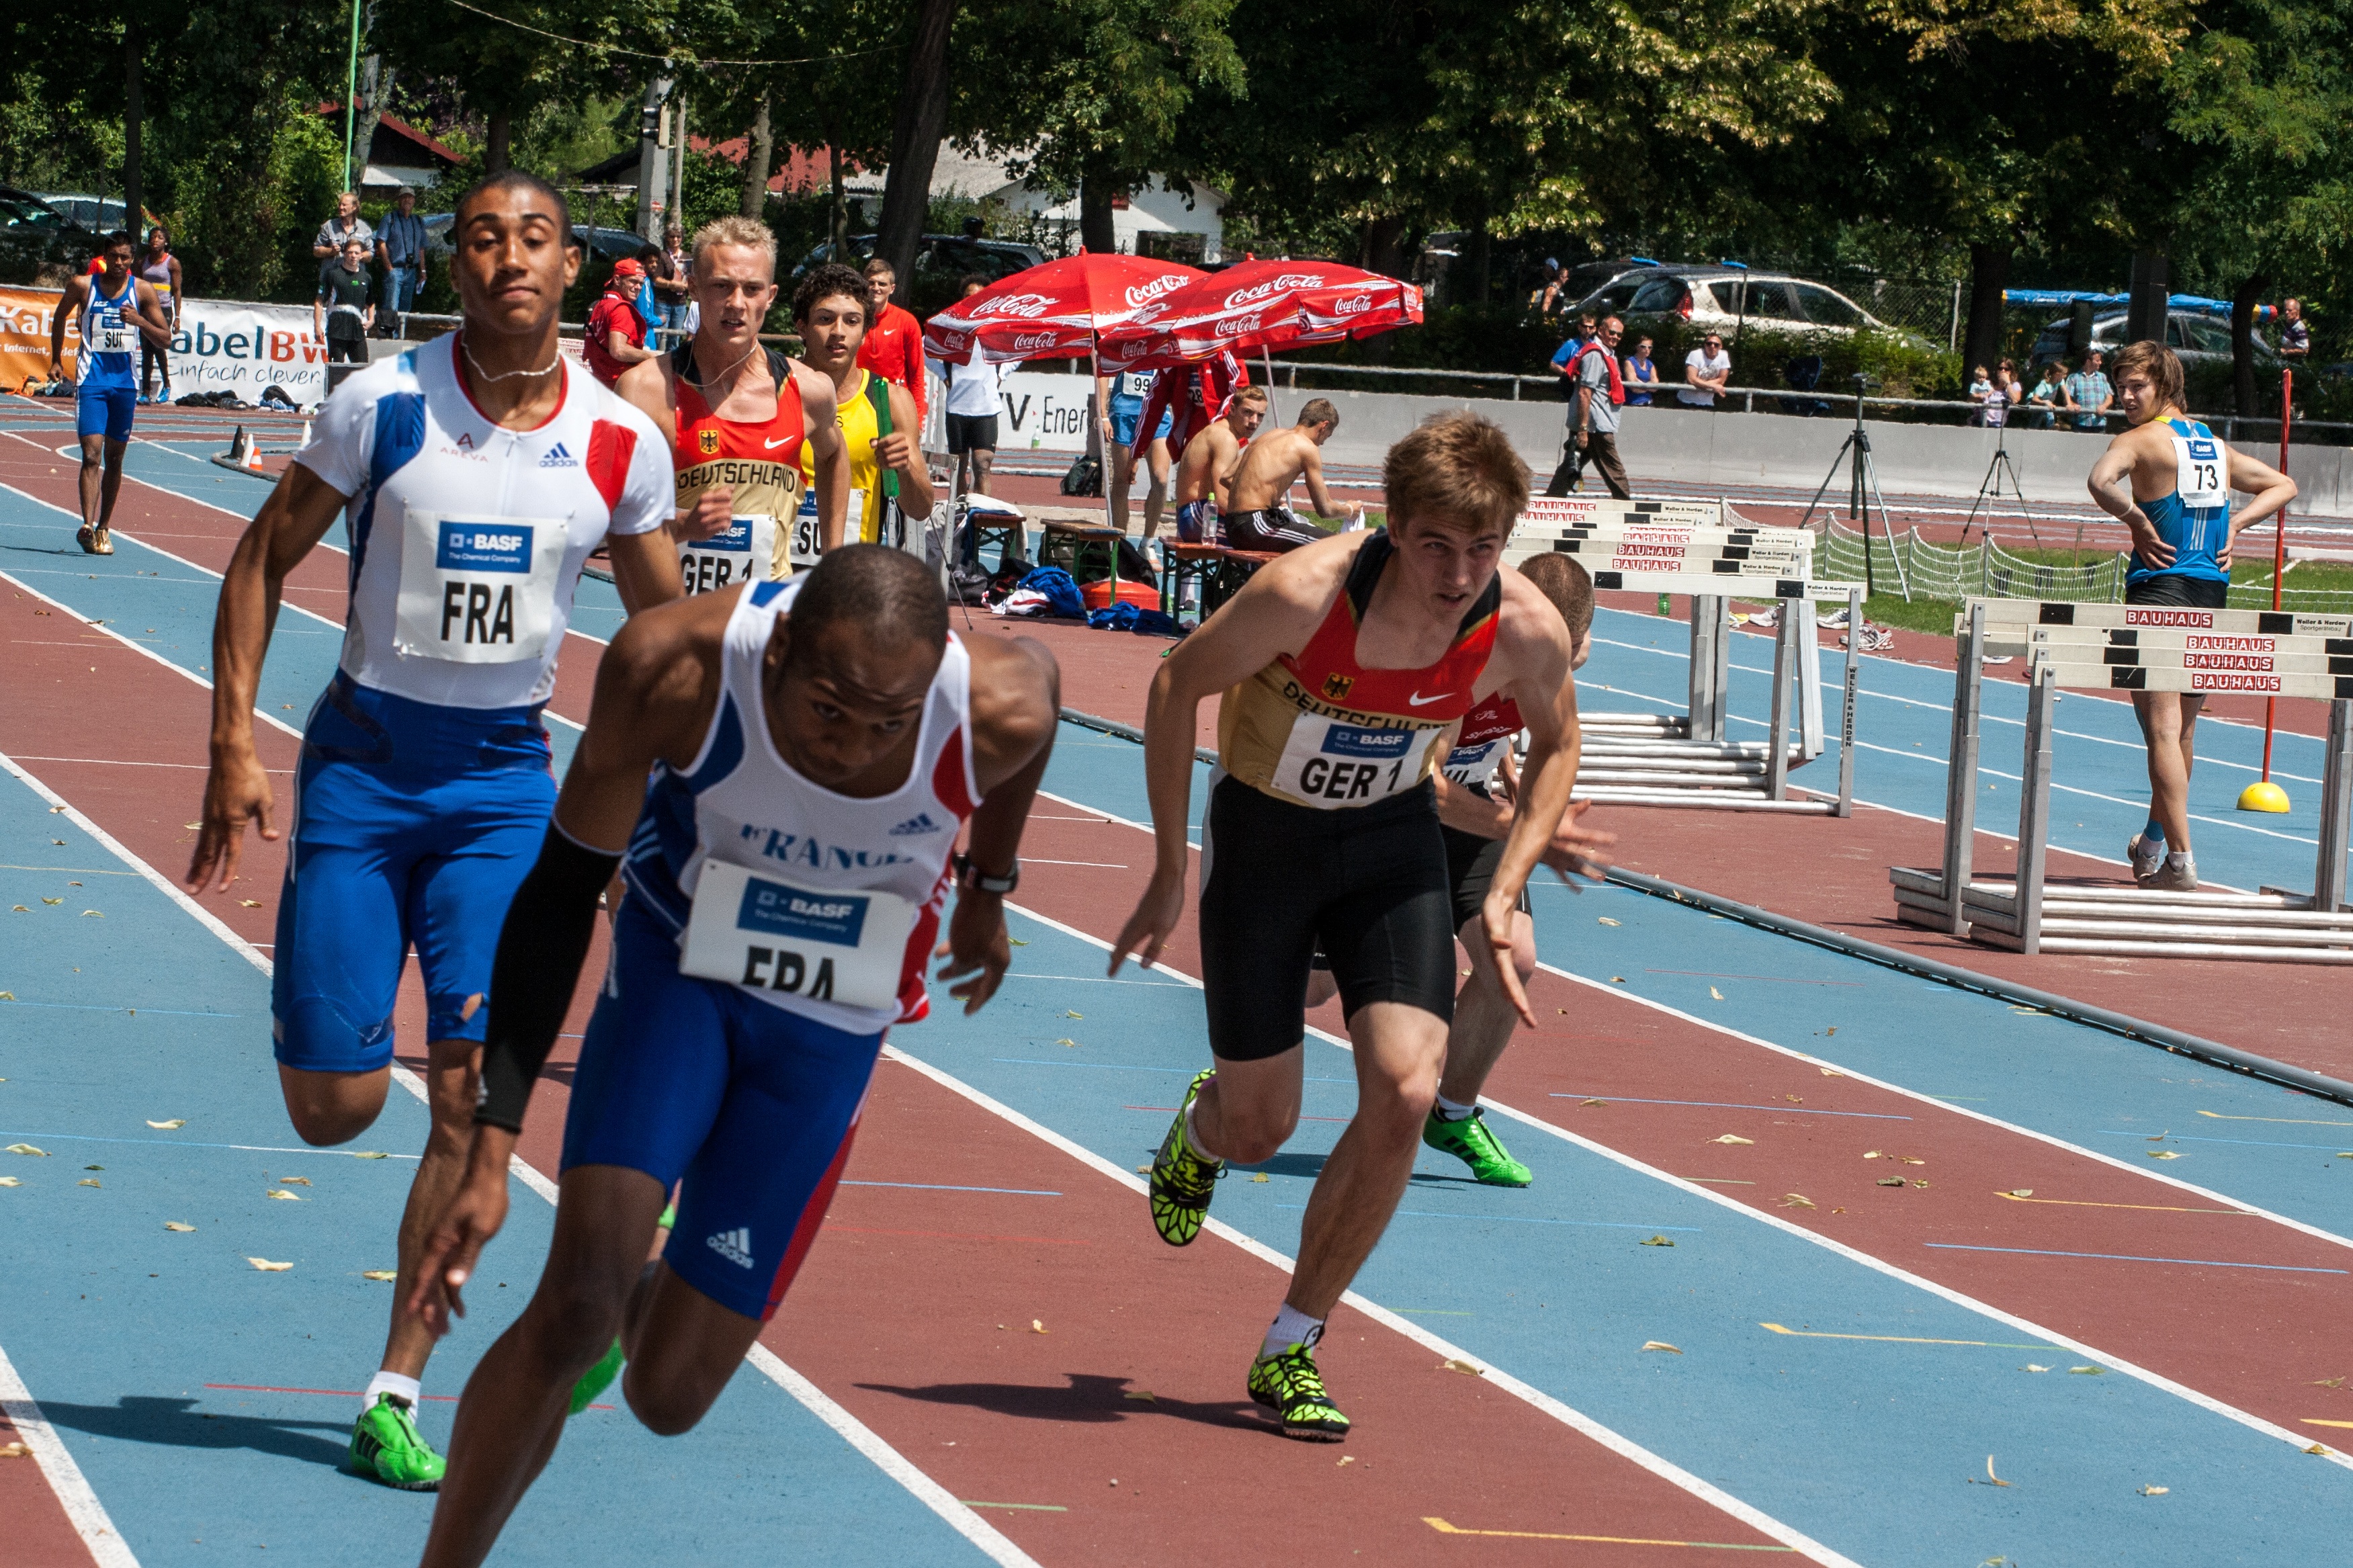
sport, running, sports, endurance, athletics, sprint, relay, physical exercise, human action, endurance sports, duathlon, track and field athletics, long distance running, heptathlon, middle distance running, 800 metres, 4 100 metres relay, racewalking